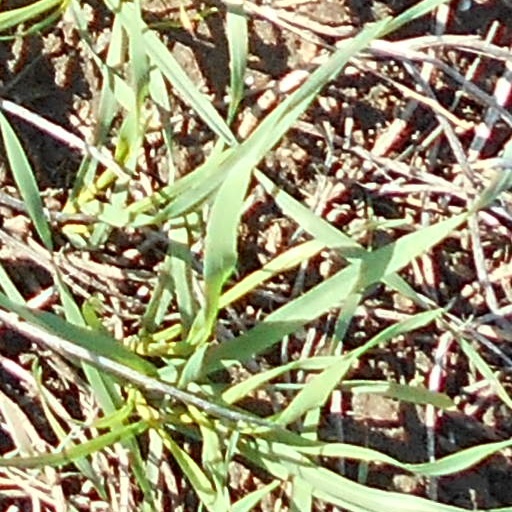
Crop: wheat